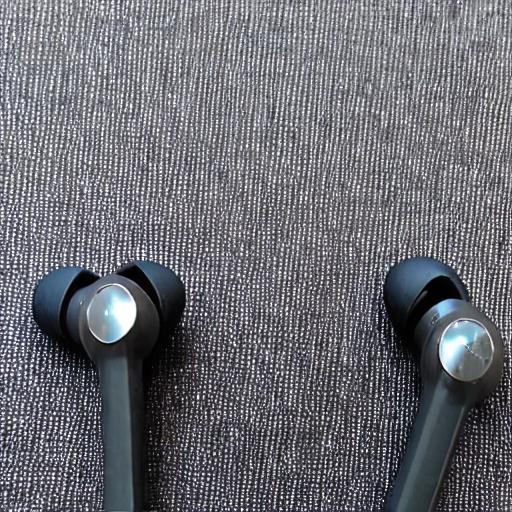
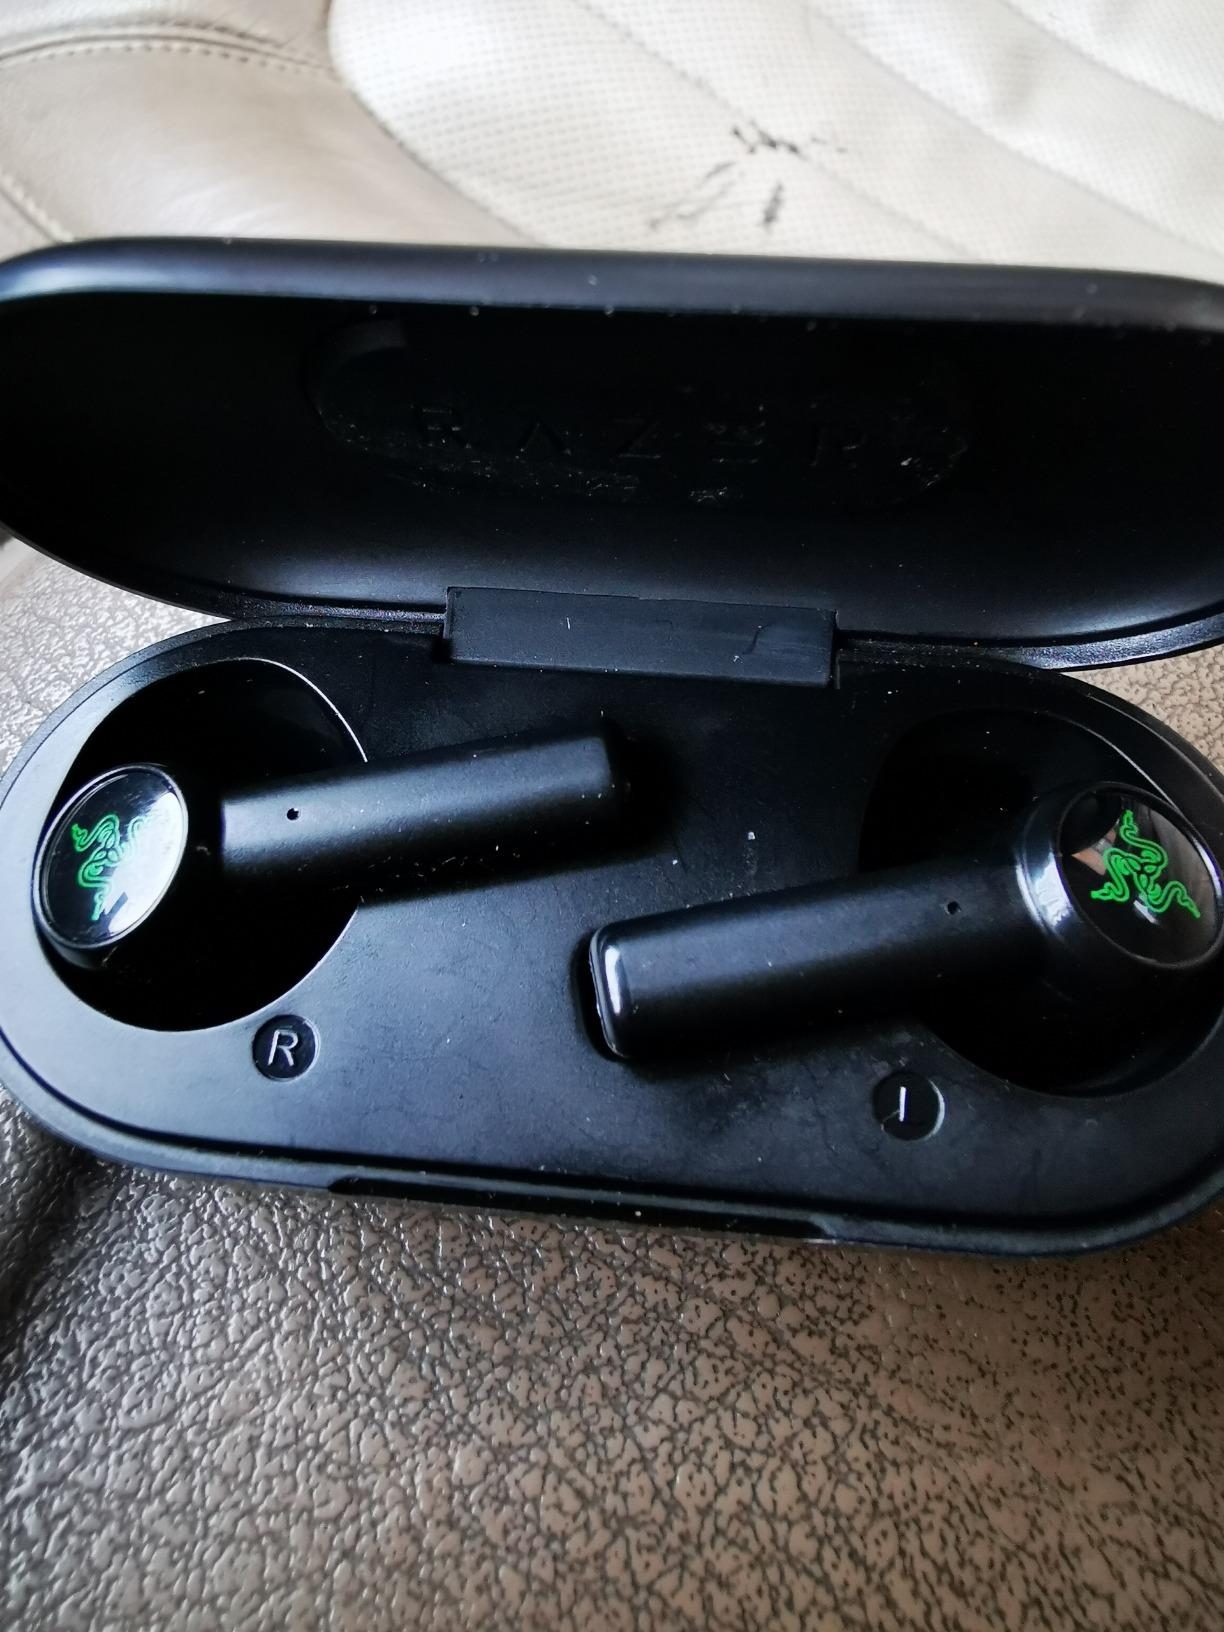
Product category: earbuds
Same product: no